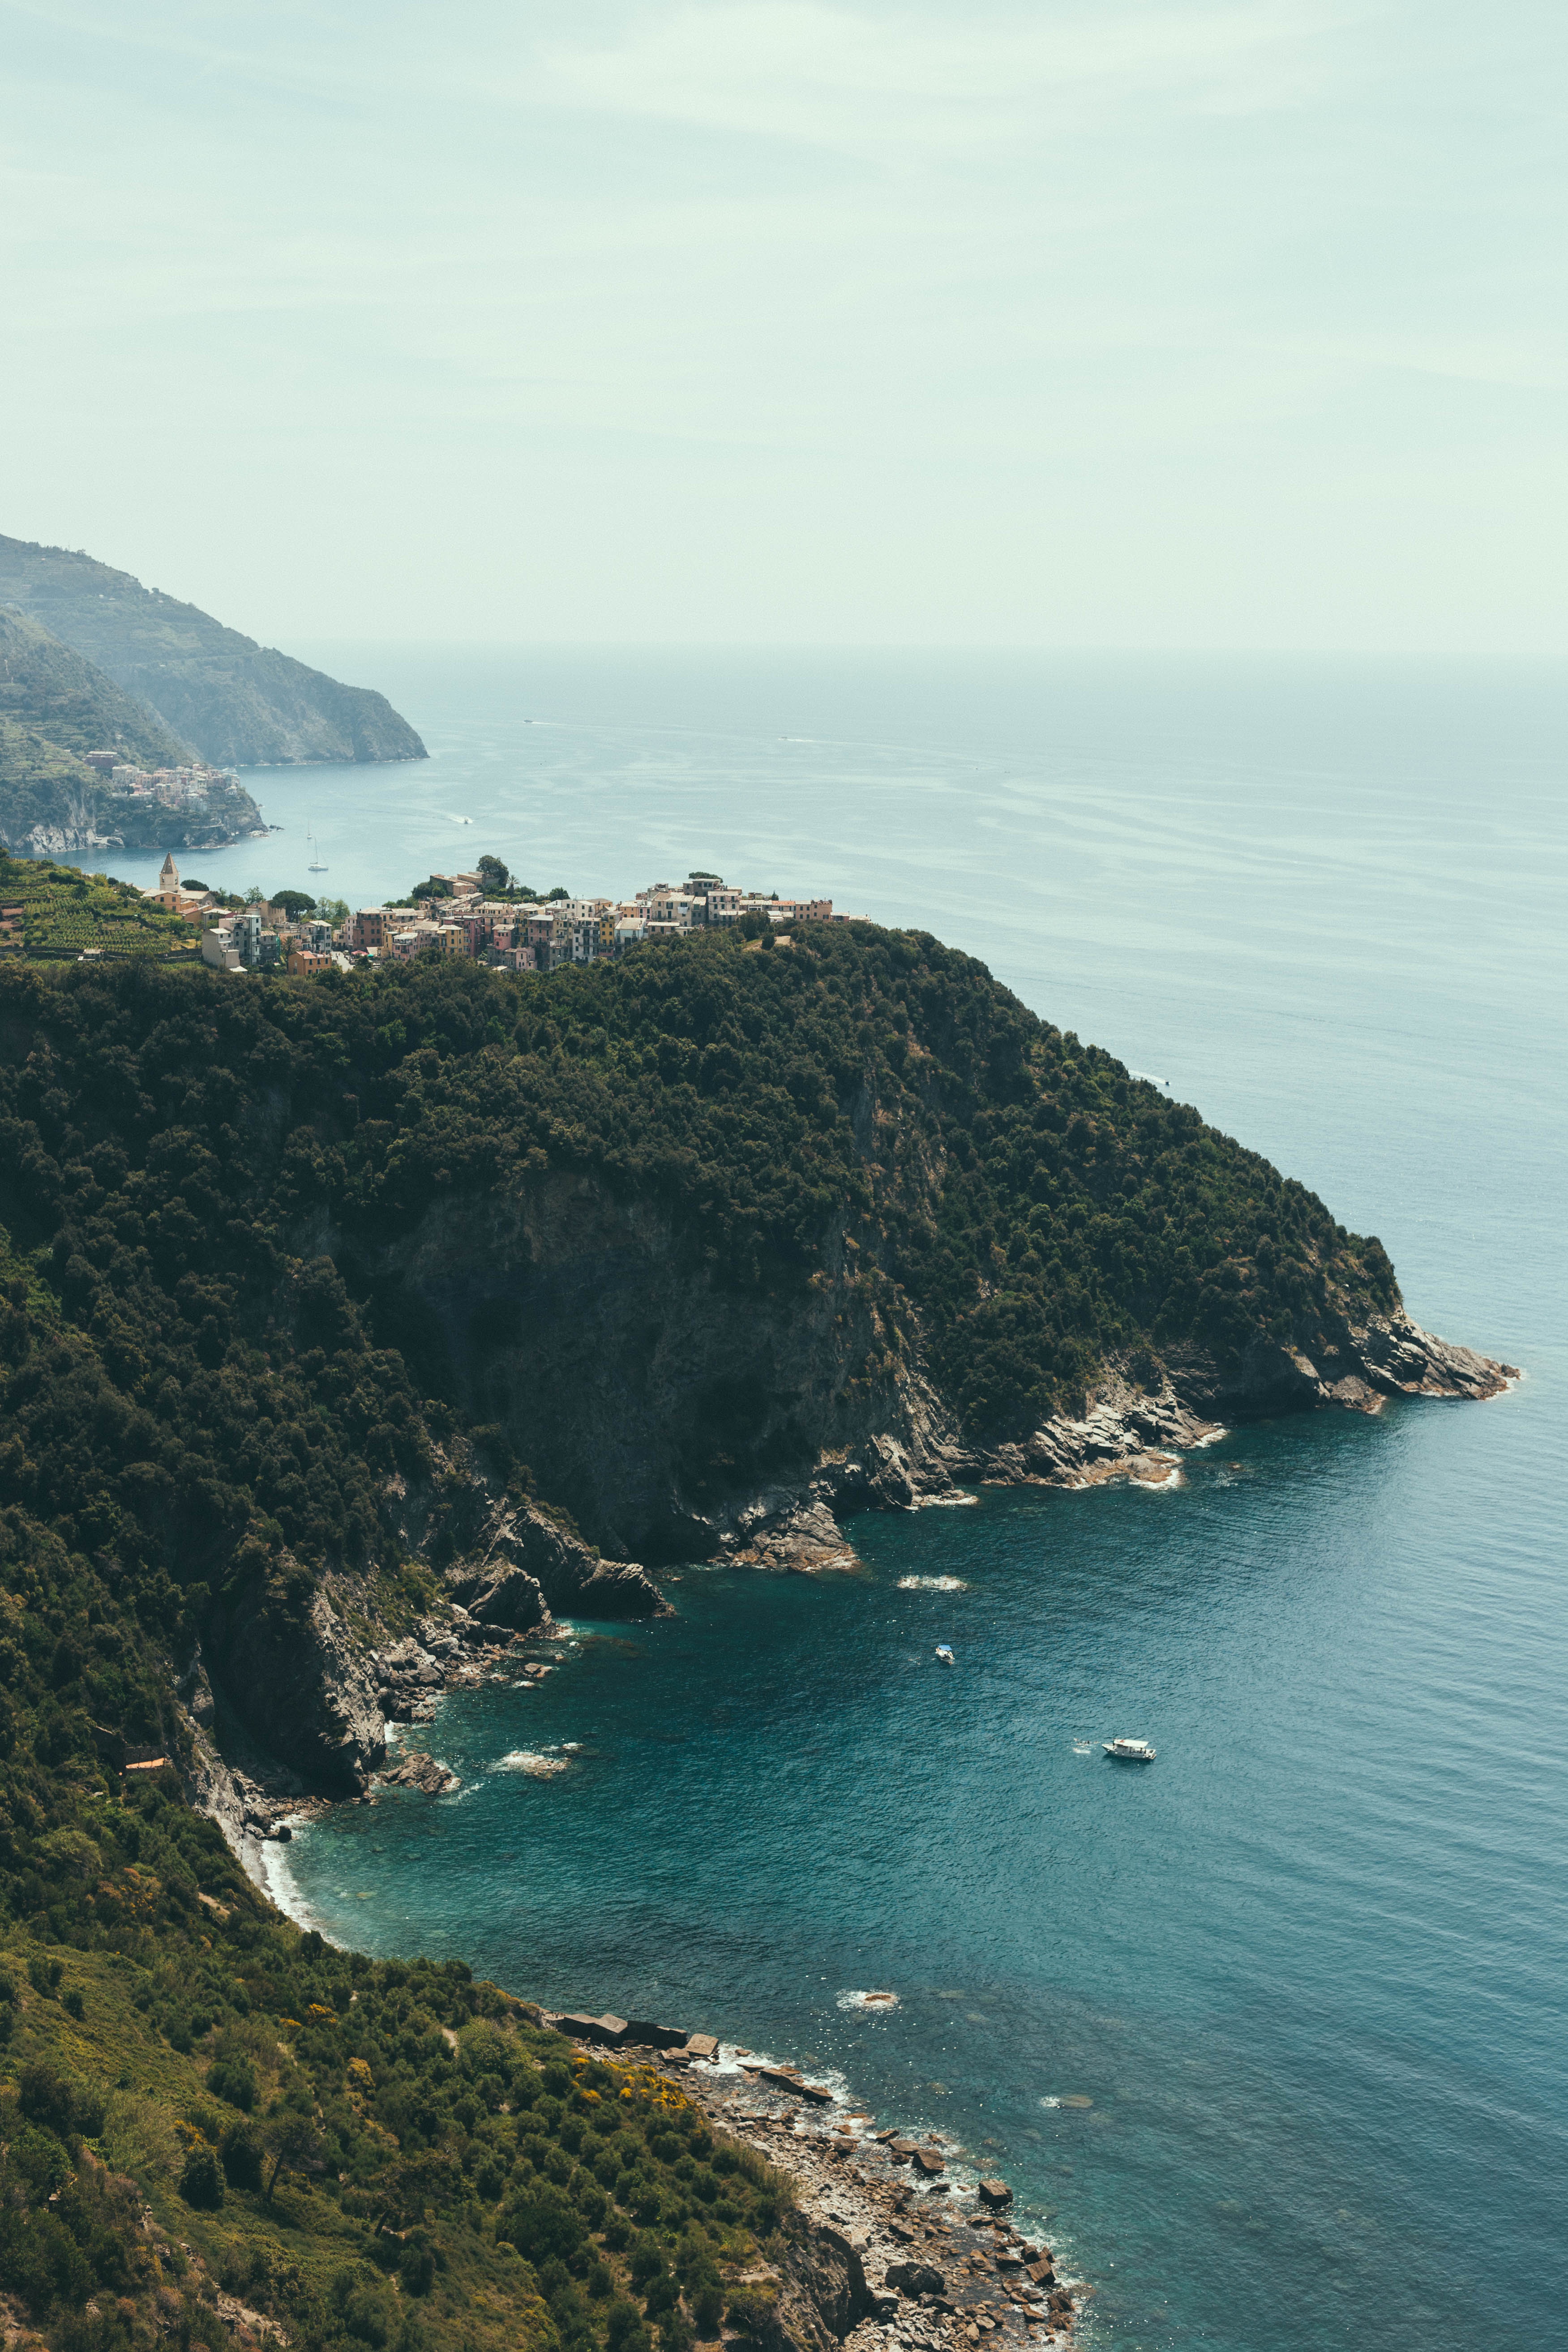
beach, sea, coast, ocean, horizon, shore, wave, cliff, cove, bay, island, terrain, body of water, headland, cape, islet, landform, geographical feature, promontory